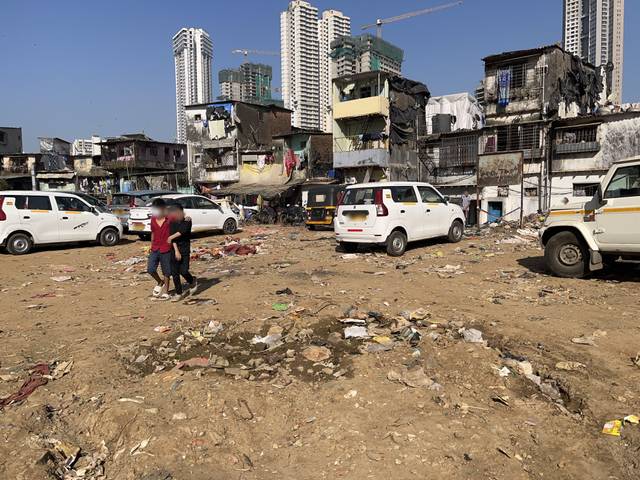
Region: India
Coordinates: 19.202, 72.831